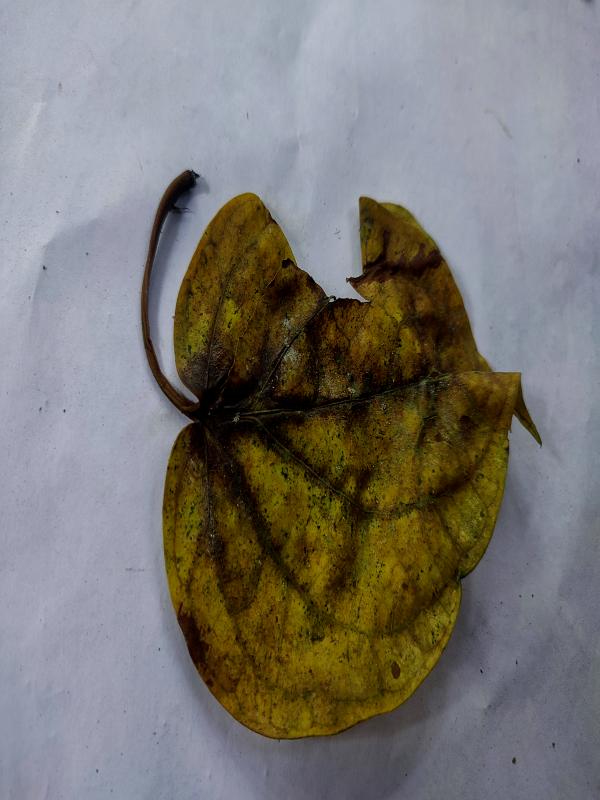
Label: Dried_Leaf